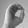
ASL letter: O